Marshawn Lynch

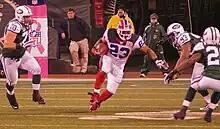
Lynch carries the ball against the New York Jets in October 2009

Following his guilty plea on misdemeanor weapons charges during the 2009 off-season, Lynch met with NFL Commissioner Roger Goodell for a disciplinary hearing. Lynch had been arrested in Culver City, California, for having a gun in his backpack in the trunk of a car he was occupying, a crime in California. On April 9, the NFL announced that Lynch would be suspended for the Bills' first three games for violations of the NFL's personal conduct policy. Lynch appealed the league's suspension on May 14 in an attempt to have it reduced or nullified, only to have it upheld by Goodell later on August 3. When interviewed on the topic, Lynch has said that he was not surprised when the suspension was upheld and that he loves playing too much and will try to keep himself out of situations in which there is a risk of being suspended.